Amrapali Museum

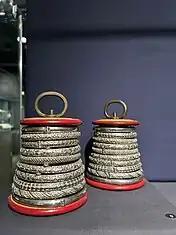
Silver Anklets (Kadiyan) of Rajasthan, Amrapali Museum

The display and exhibit has been designed to meet international standards. The use of concealed lighting illuminates each artefact in every niche. Instead of velvet fabric, grey fabric is used to neutralise the reflection of light because velvet is apprehended to gather dust. Lights are sparingly used in the museum and only when visitors are there to minimise damage through light. The space has been used very judiciously as many artefacts are placed in closed drawers. These drawers are customised to light up when they open noiselessly and illuminate the objects inside them. Care is taken to design the position of objects in such a way that the hooks on which they are suspended remain concealed. Sometimes a magnifying glass is placed behind an object to showcase the craftsmanship of both anterior and posterior sides for the visitors without disturbing the object. Audio guides and personal museum guides are also available.